The American Soldier

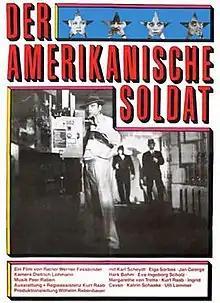
Theatrical release poster

The American Soldier is a 1970 West German film written and directed by Rainer Werner Fassbinder. The film stars Karl Scheydt.